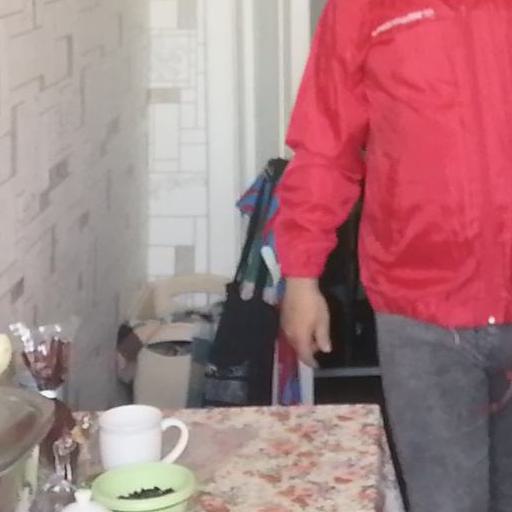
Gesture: no_gesture